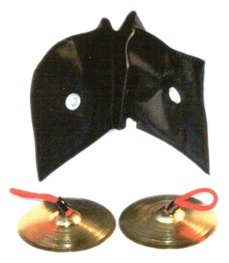
02 INCH FINGER CYMBALS BRASS PR
2" brass finger cymbals. 1 pair per pack. Priced per pack.
Brand: AMS
Category: Arts & Entertainment > Hobbies & Creative Arts > Musical Instruments > Percussion > Hand Percussion > Finger & Hand Cymbals > Finger Cymbals